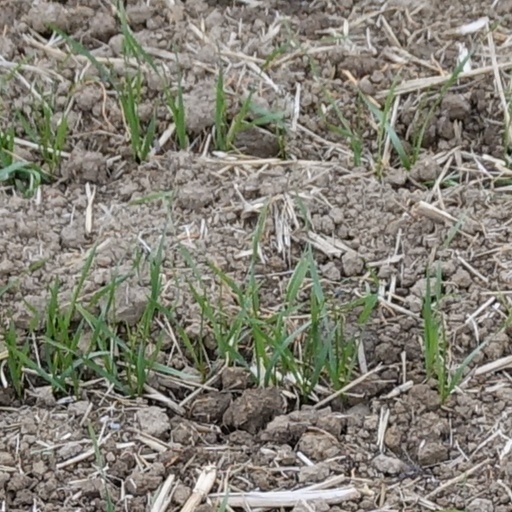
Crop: wheat